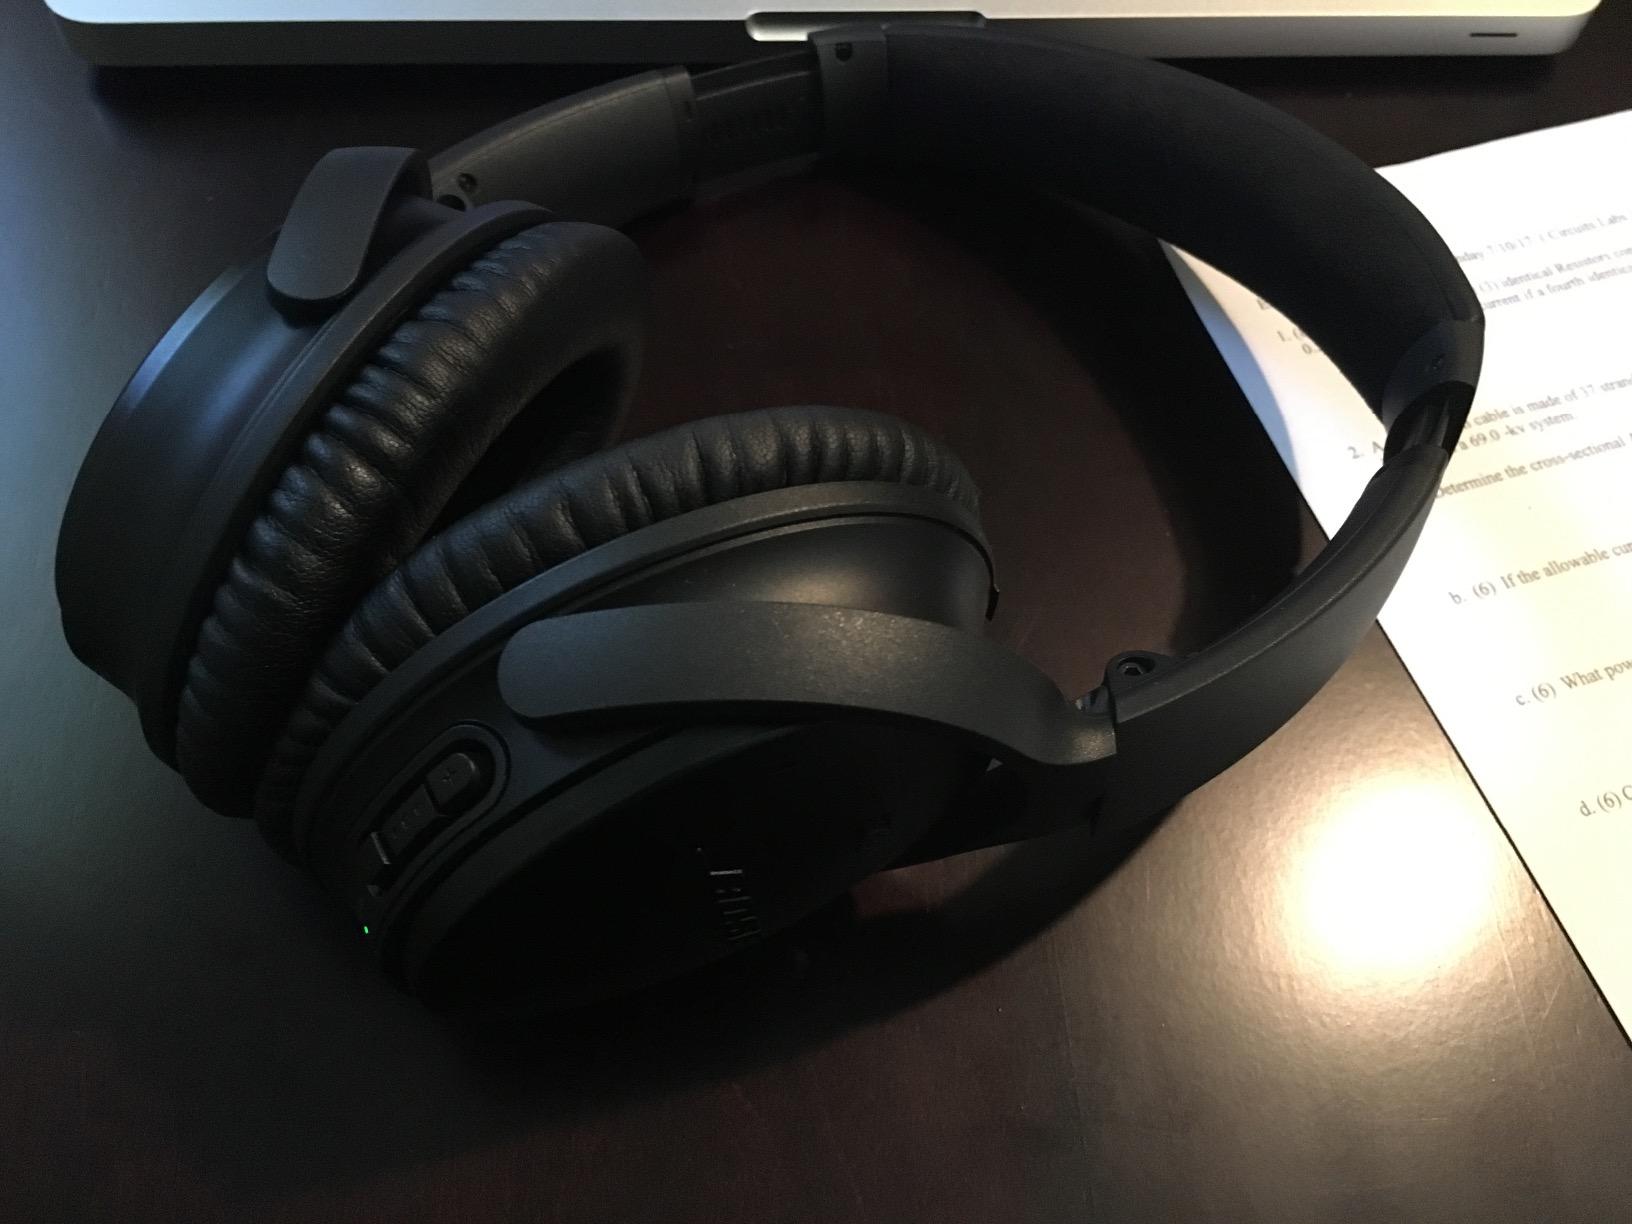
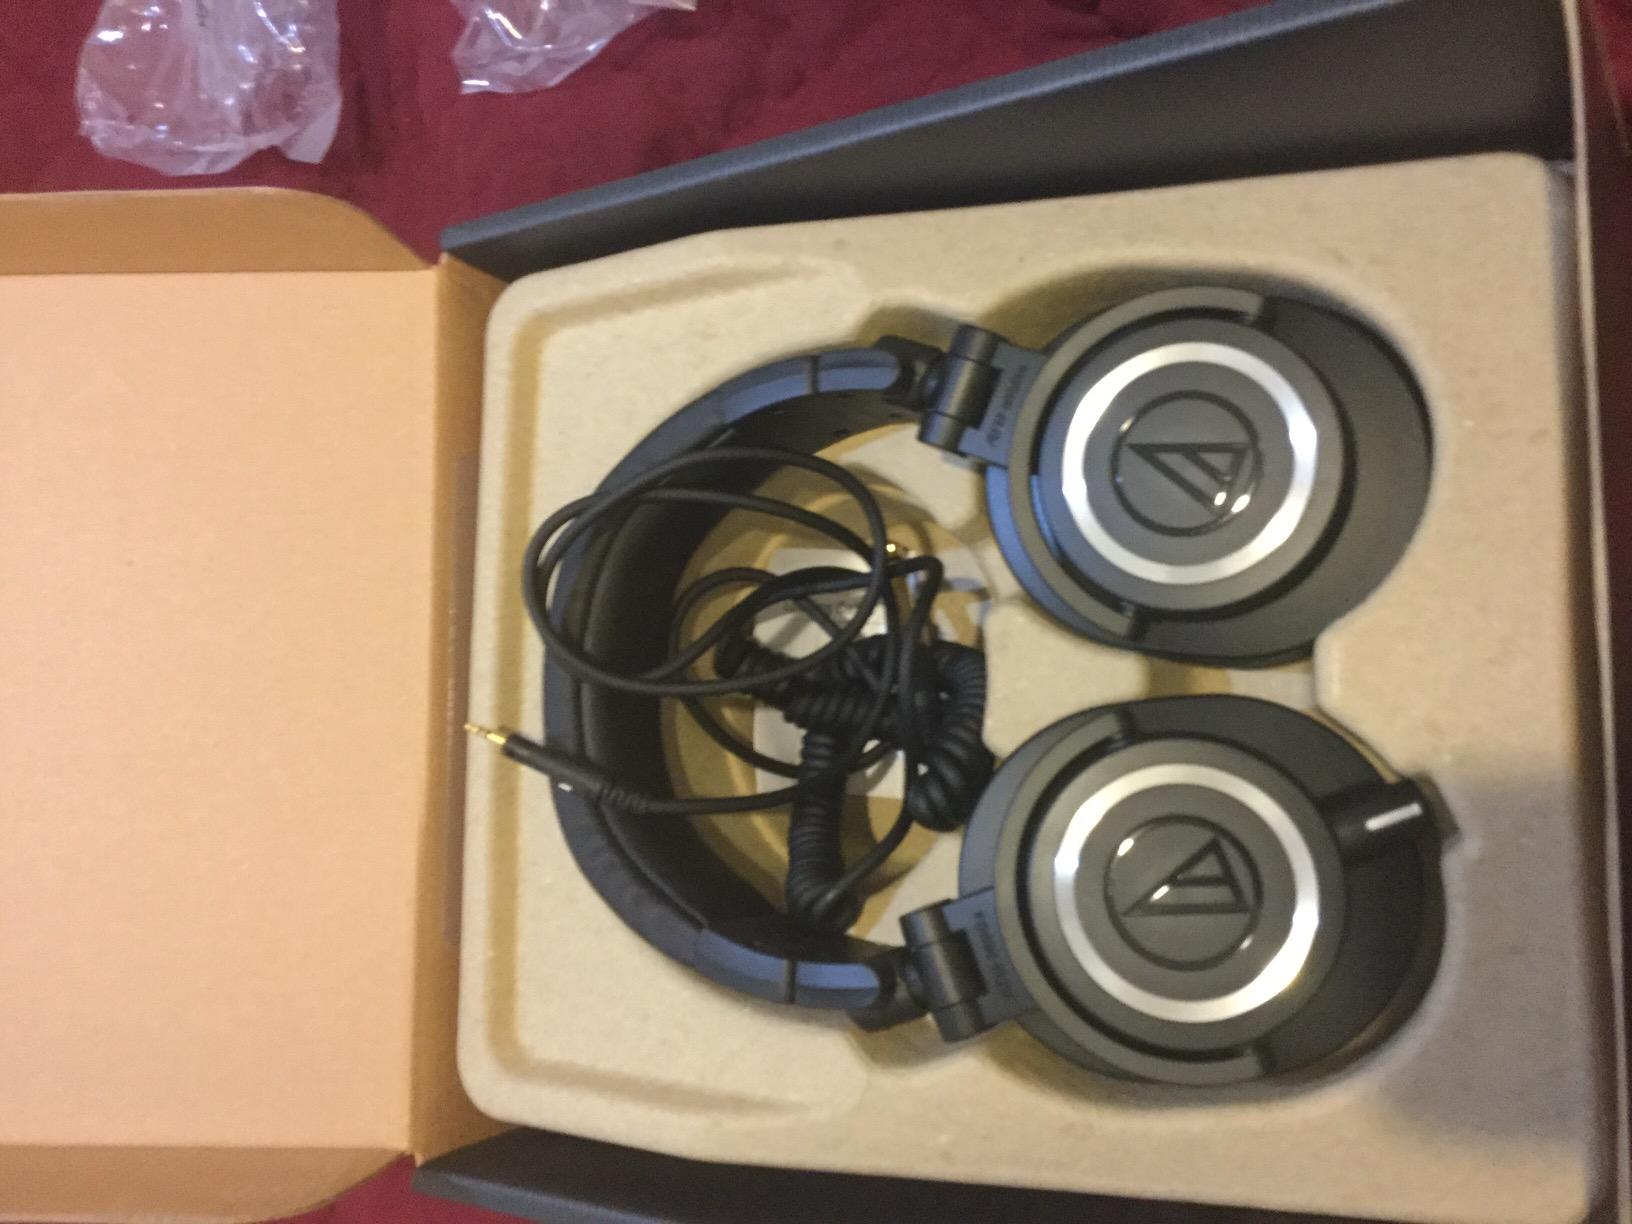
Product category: headphones
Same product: no